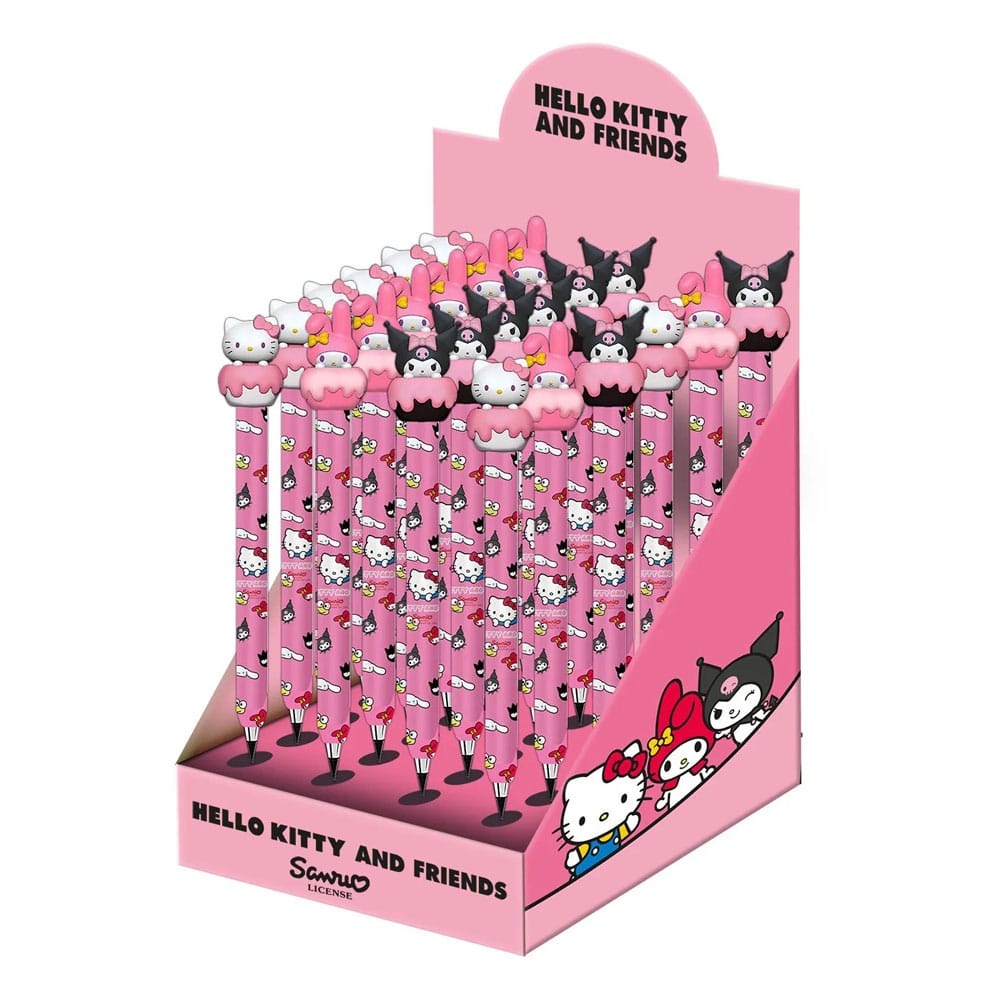
Hello Kitty Eternal Pencil Display (24) P066043
Display with 24 Eternal Pencil with personalised design matching the theme. Produttore: Karactermania Età raccomandata: 3 GTIN: 8445118085761
Brand: HEO
Category: Office Supplies > Office Instruments > Writing & Drawing Instruments > Pens & Pencils > Pencils